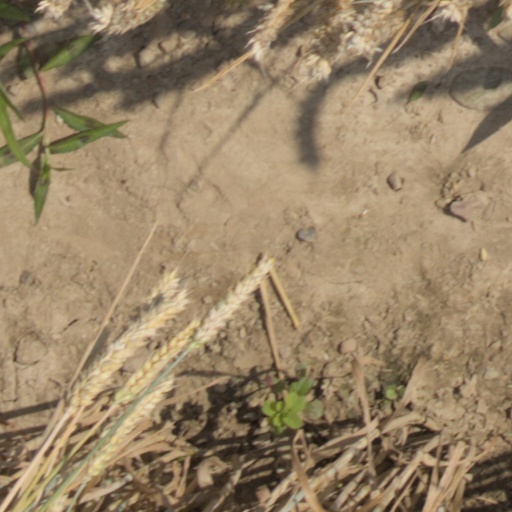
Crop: wheat